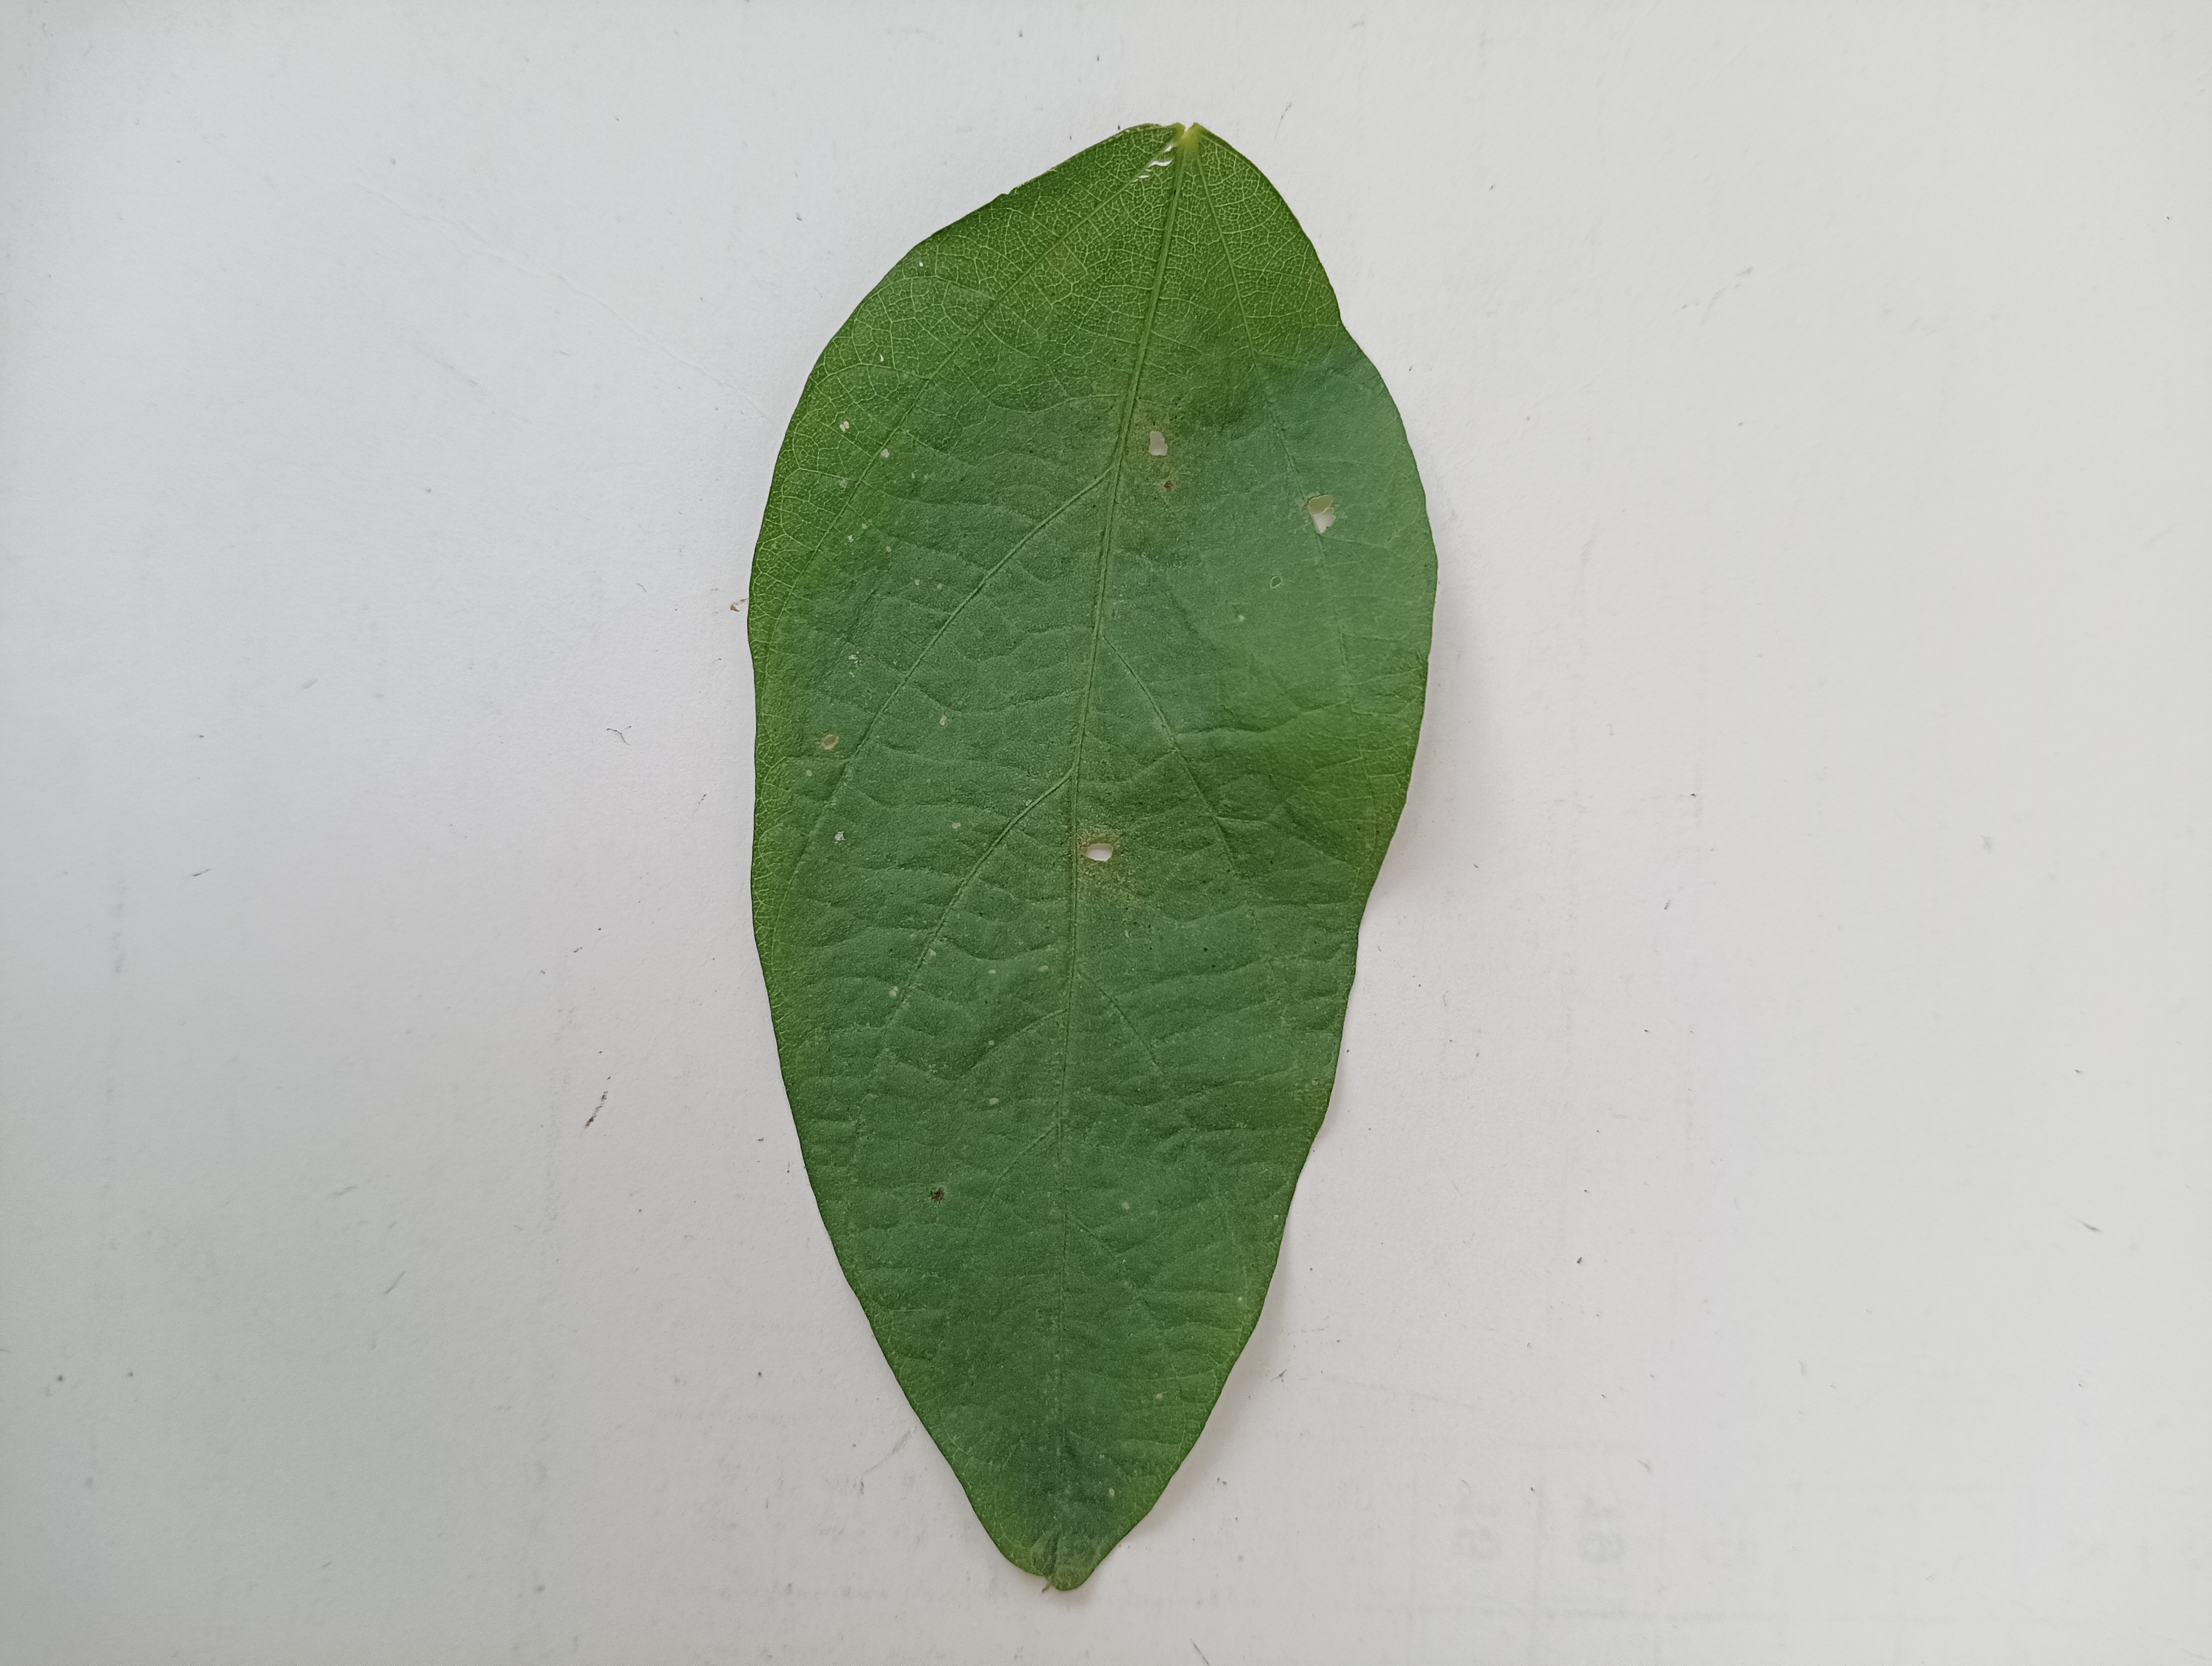
Label: Bacterial leaf Blight